Francis B. Murdoch

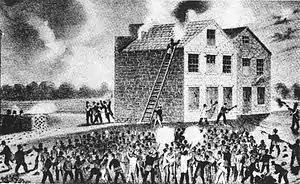

After the death of his wife Eliza in 1835, he practiced law in Madison County, Illinois. As the Alton city attorney, Murdoch prosecuted members of proslavery and antislavery mobs that destroyed property and killed several people, including Elijah P. Lovejoy, during the 1837 Alton riot. According to historical accounts, Murdoch was "fair and impartial" and applied the law equally on both sides, although he clearly sympathized with opponents of slavery. Despite his efforts, Murdoch was unable to convince a jury to convict anyone. Disillusioned, he resigned and closed his law practice in Illinois.